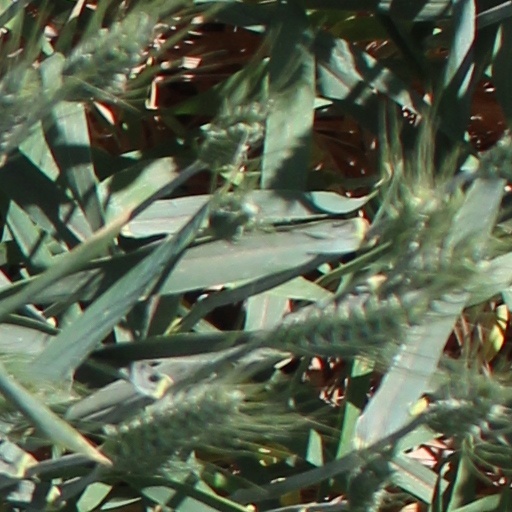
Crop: wheat